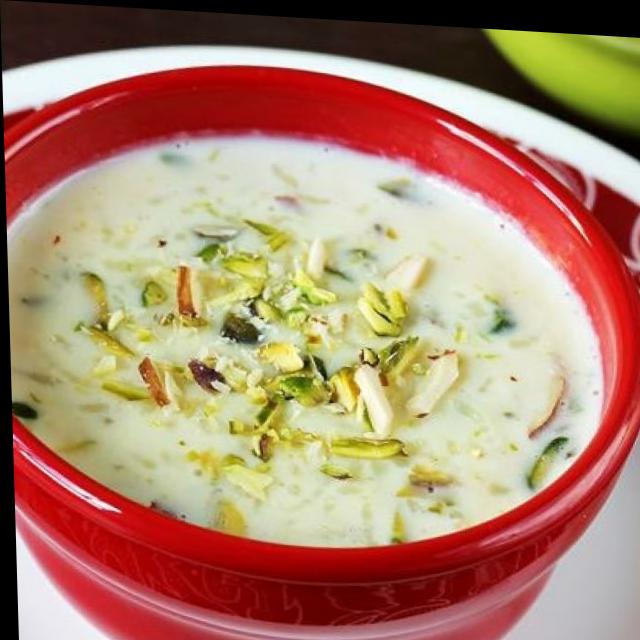
Dish: kheer